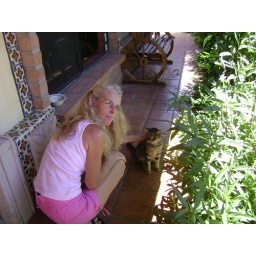
The cat lives in the courtyard. People feed and water her. Very freindly cat.